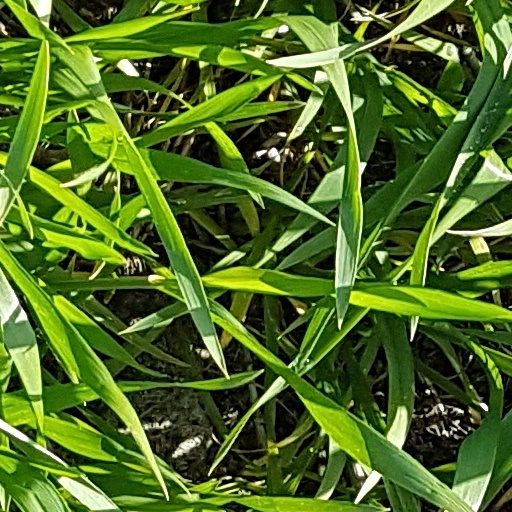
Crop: wheat